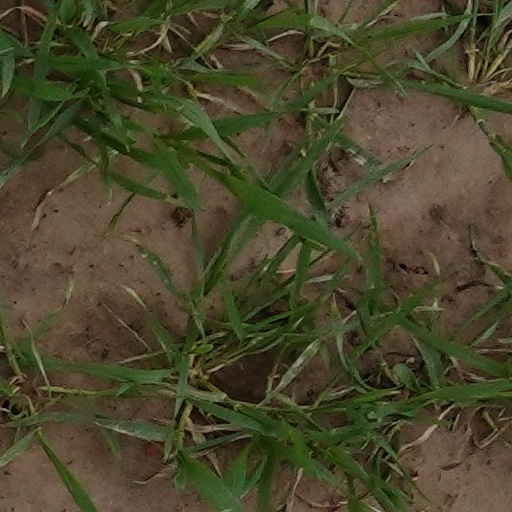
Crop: wheat